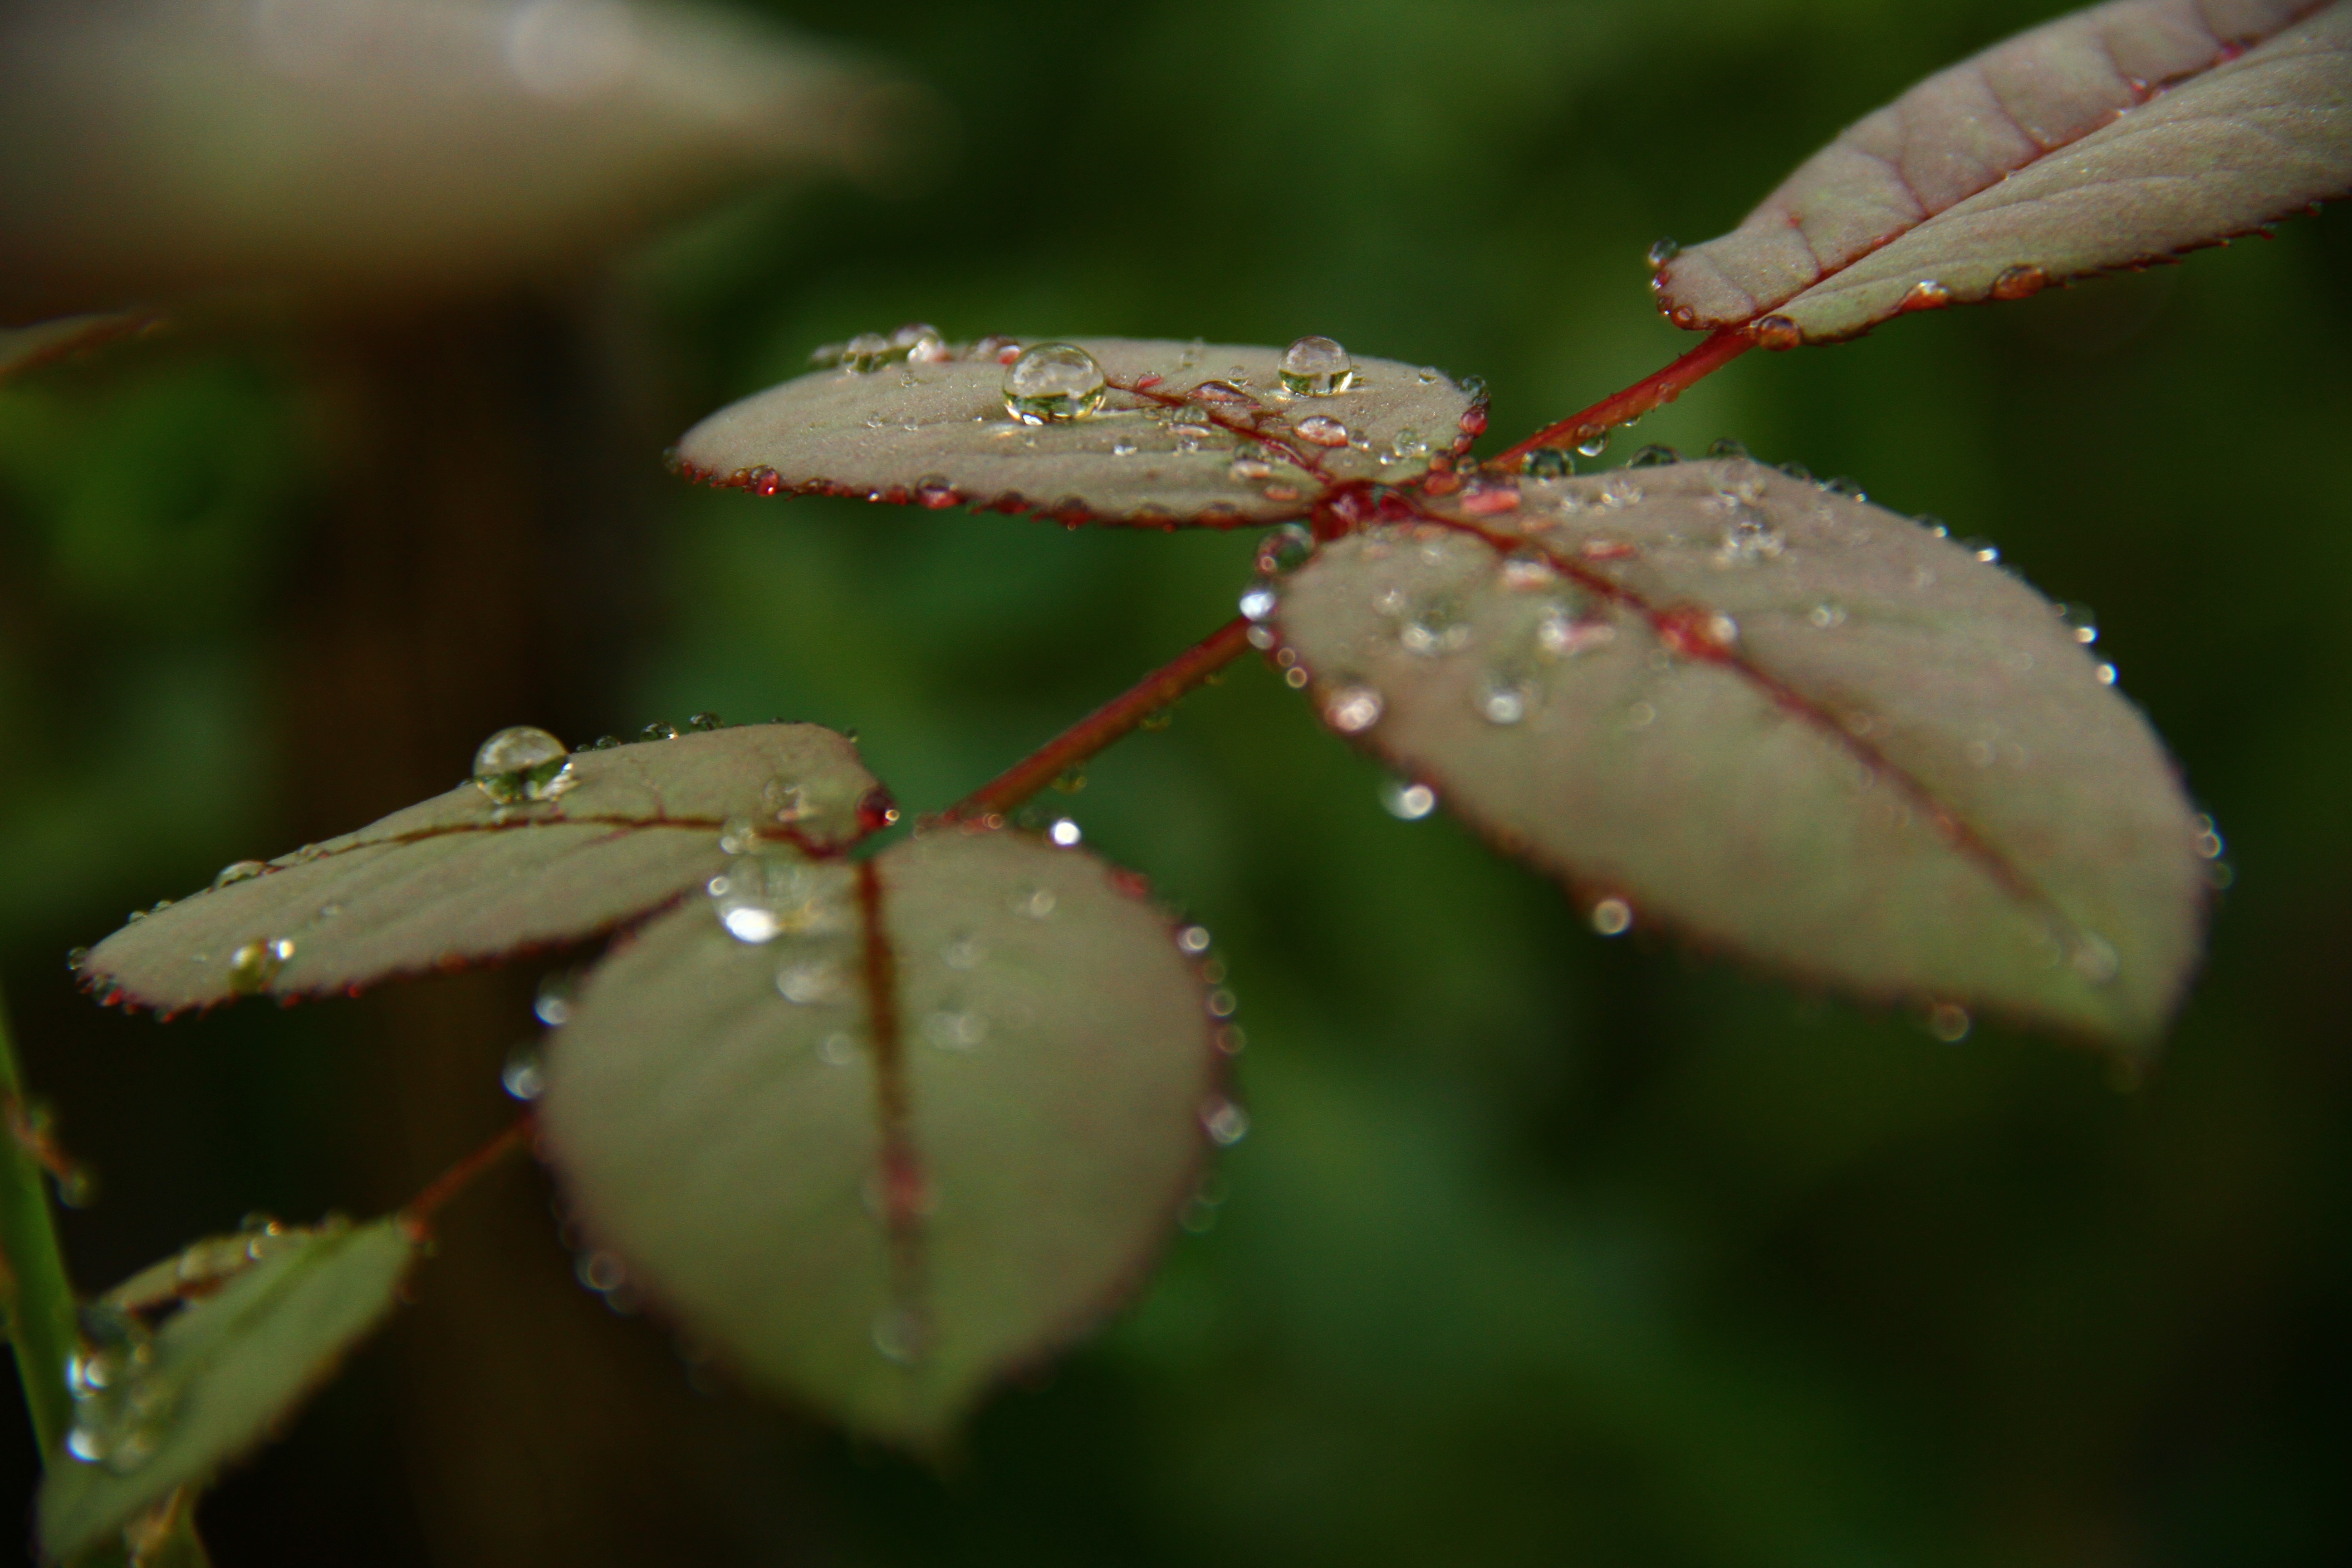
tree, nature, branch, blossom, droplet, plant, photography, water drop, leaf, flower, petal, floral, rose, green, autumn, botany, flora, fauna, twig, close up, shrub, macro photography, plant stem, woody plant